Natalie Prystajecky

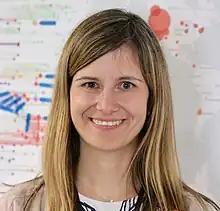
Natalie Prystajecky in 2020

Natalie Anne Prystajecky a Canadian biologist who leads the Environmental Microbiology program at the British Columbia Centre for Disease Control Public Health Laboratory. She holds a clinical assistant professor position at the University of British Columbia. During the COVID-19 pandemic Prystajecky was involved with the development COVID-19 testing capabilities.